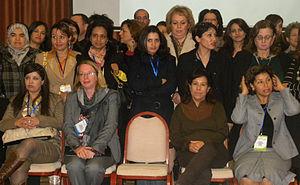
La culture de la Tunisie forme une synthèse des différentes cultures amazighe, punique, romaine, juive, chrétienne, arabe, musulmane, turque et française, qu'elle a intégrées à des degrés divers, ainsi que l'influence des dynasties successives qui ont régné sur le pays. La Tunisie a en effet été un carrefour de civilisations et sa culture, héritage de quelque 3 000 ans d'histoire, témoigne d'un pays qui, par sa position géographique en plein bassin méditerranéen, a été au cœur du mouvement d'expansion des grandes civilisations du mare nostrum et des principales religions monothéistes.